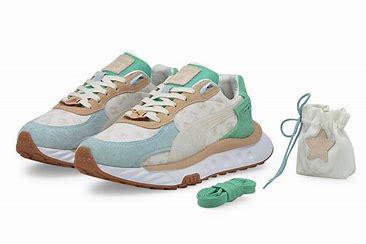
Brand: Puma
Model: Wild Rider